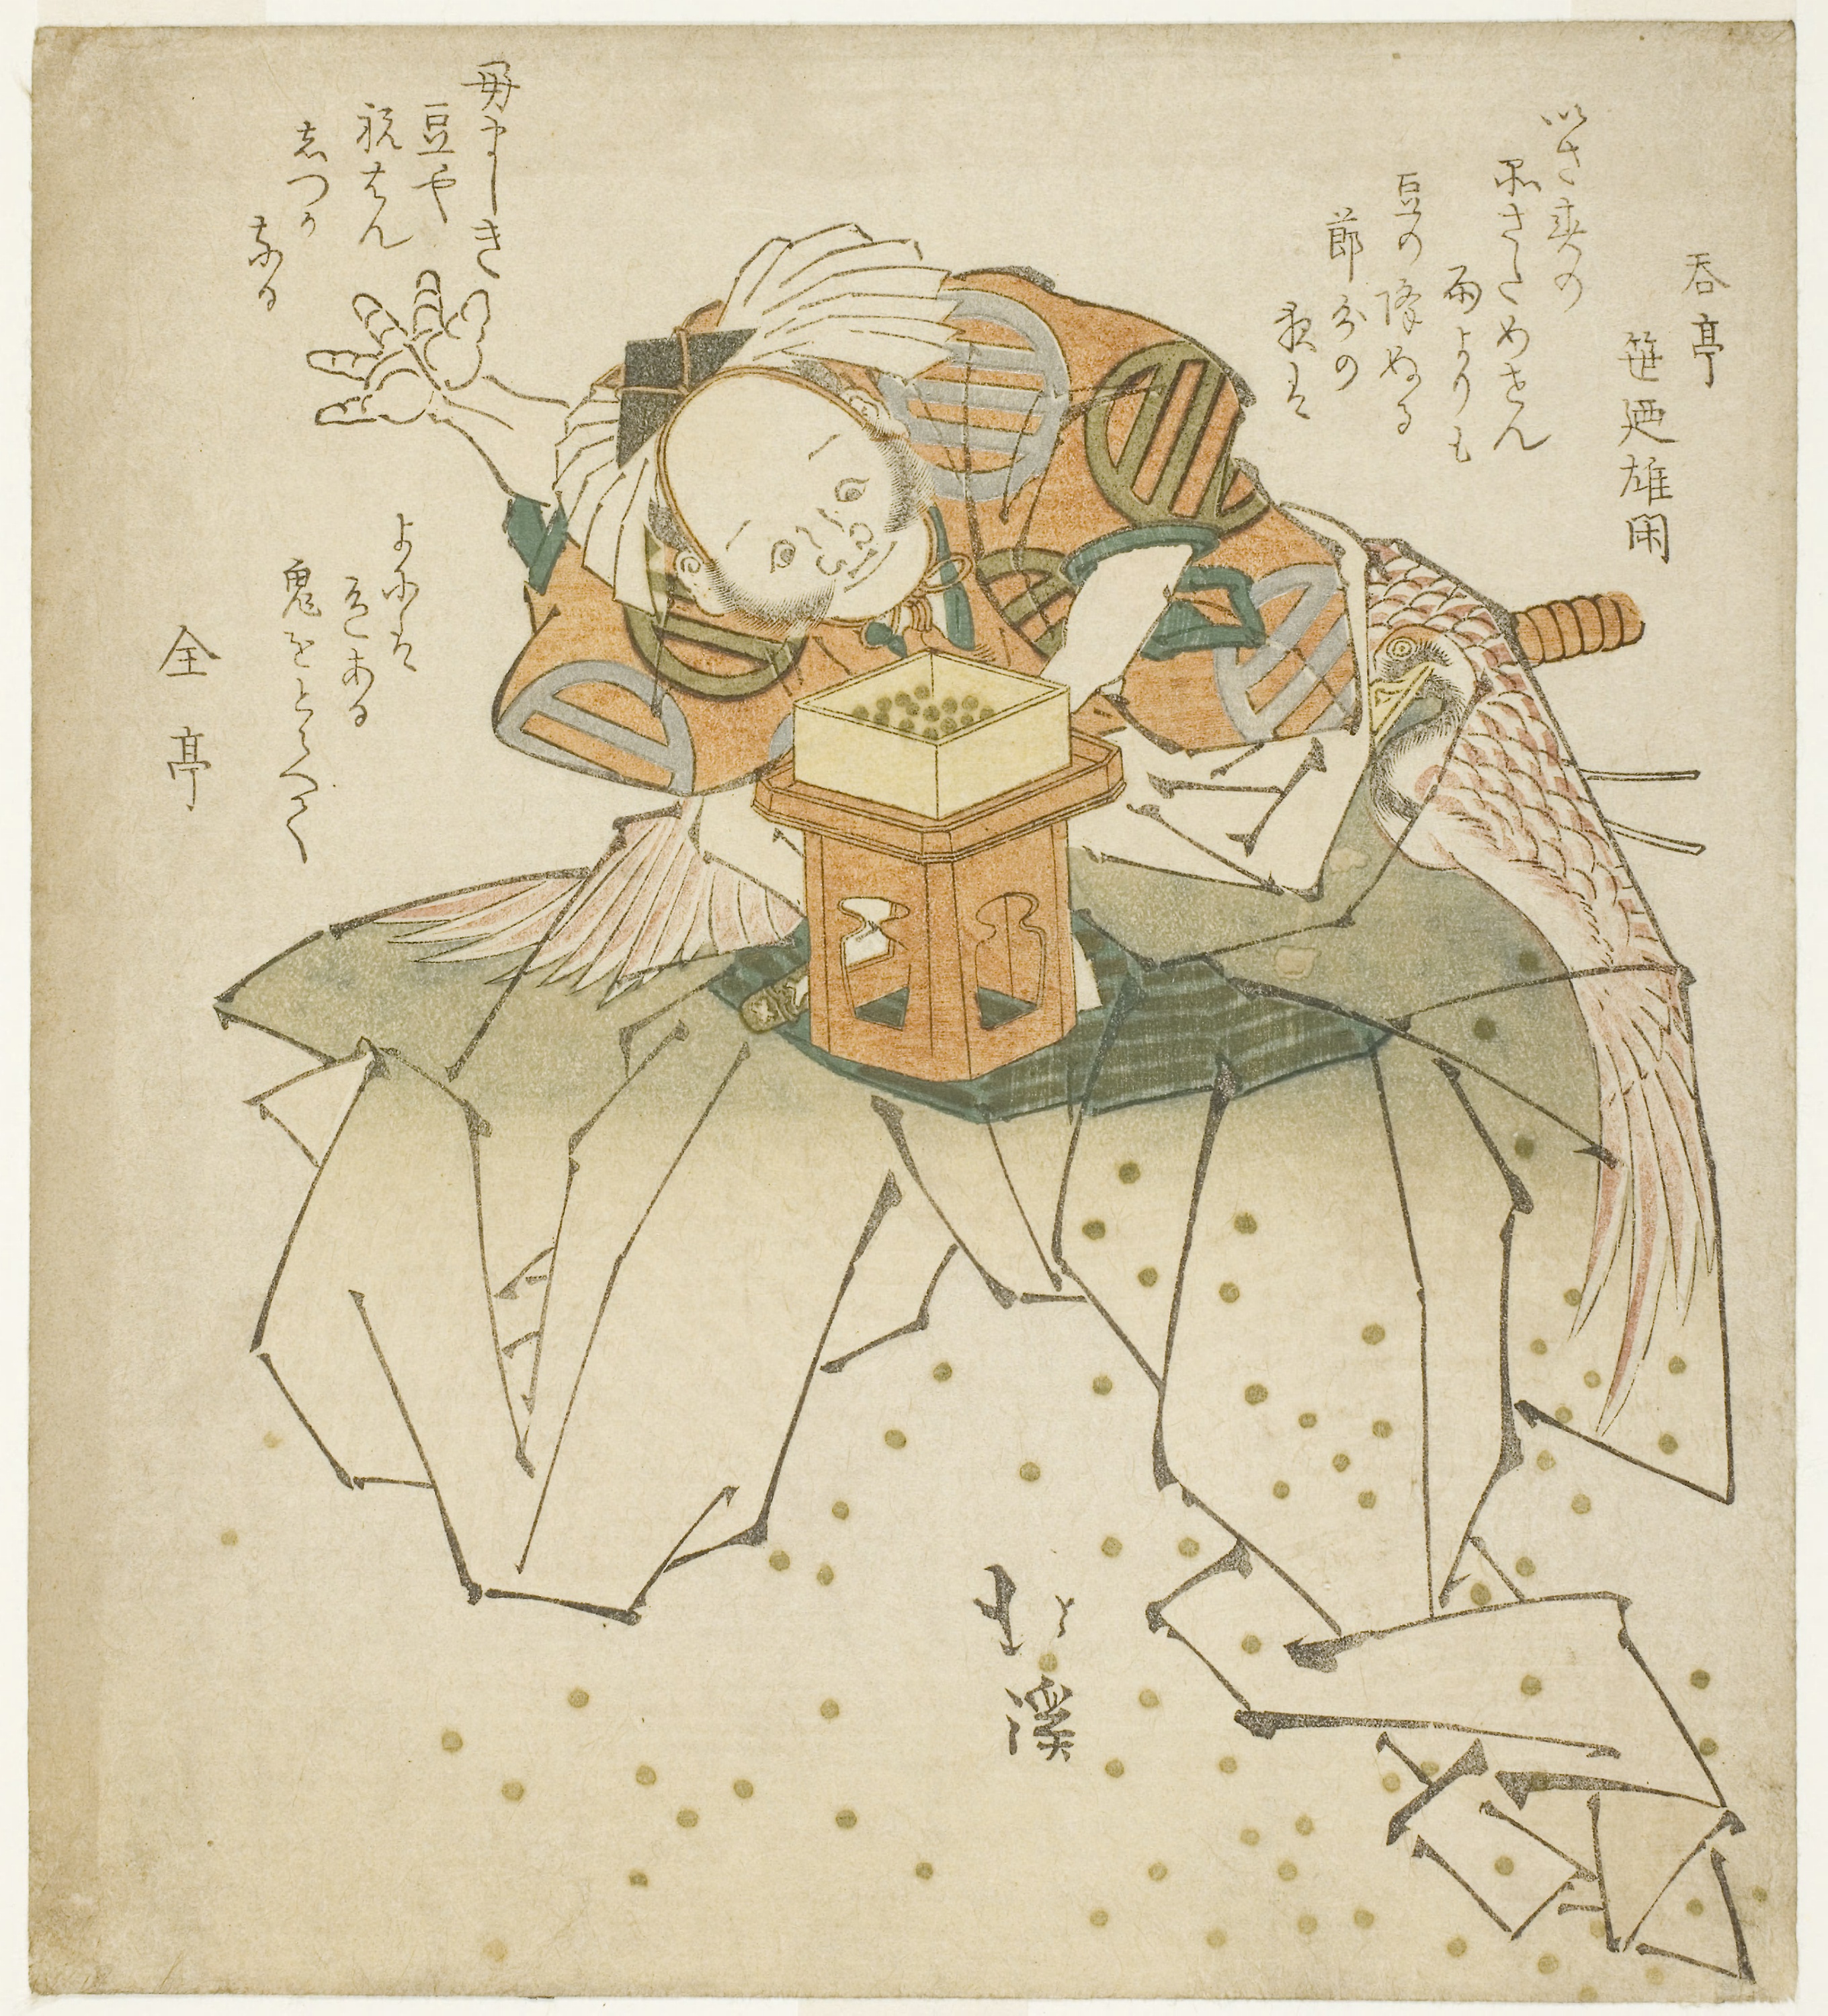
text, illustration, art, drawing, painting, costume design, fictional character, paper, artwork